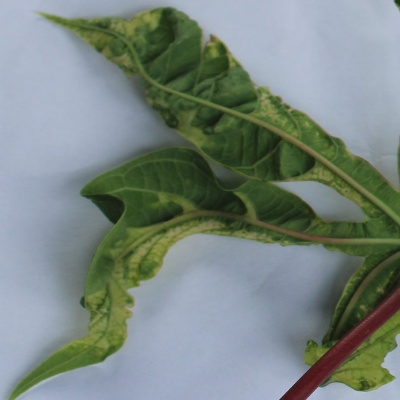
Crop: Cassava
Condition: mosaic